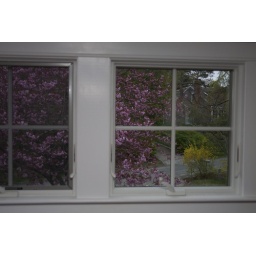
Spring/Summer flowering trees and plants in bloom . (April 2010)Cape Cod&amp;copy; Bruce Christopher 2010All Rights ReservedPlease ask before using